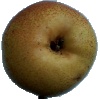
Label: pear_forelle